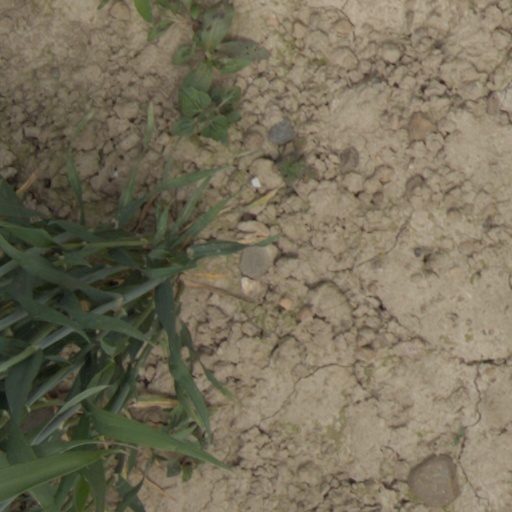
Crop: wheat